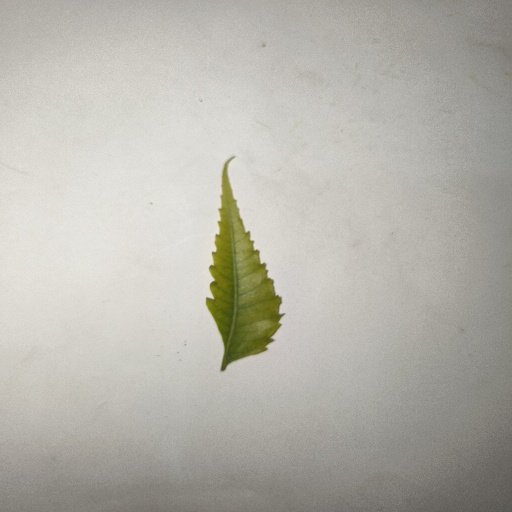
Species: Neem
Leaf condition: Yellow Leaf